Jean-Paul Dupré

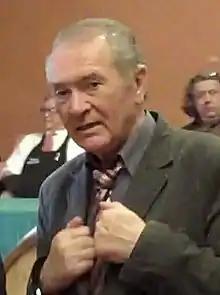
Jean-Paul Dupré

Jean-Paul Dupré (born 5 February 1944 in Davejean, Aude) French millionaire, member of the National Assembly of France from 1997 to 2017. He represented Aude's 3rd constituency, as a member of the Socialist Party and of the Socialiste, radical, citoyen et divers gauche parliamentary group. He is the mayor of Limoux.